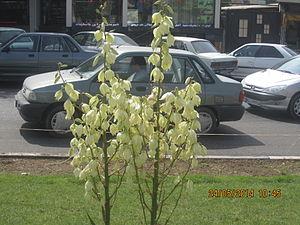
Yucca gloriosa, ou Yucca superbe, aussi communément appelé Yucca, est une espèce d'arbuste cespiteux xérophyte de la famille des Asparagaceae originaire du Sud Est des USA.